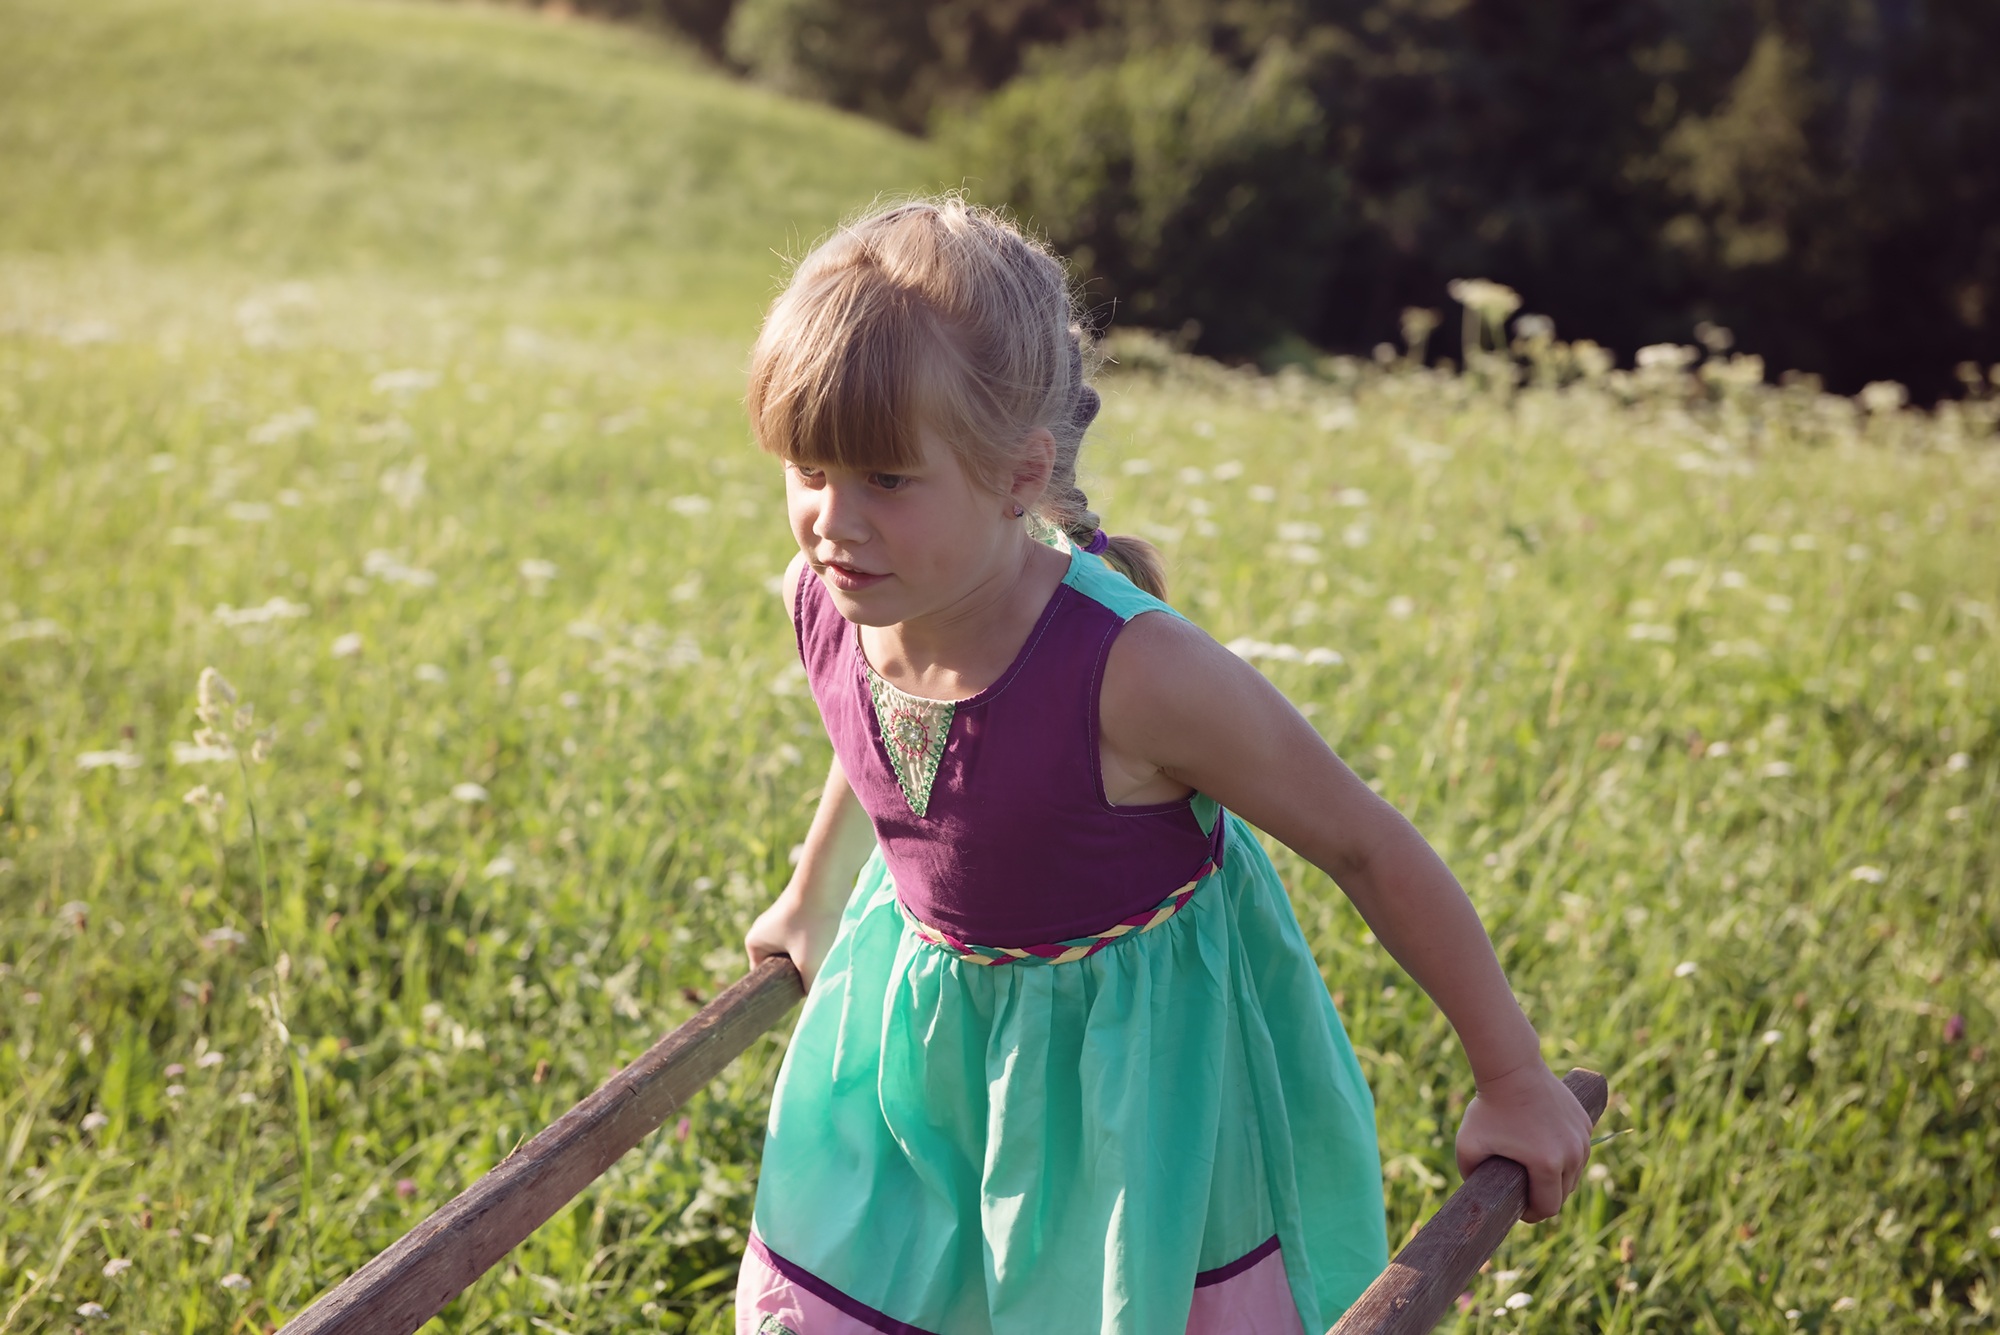
nature, grass, person, people, girl, lawn, meadow, play, sunlight, flower, summer, spring, green, child, leisure, childhood, season, dress, toddler, blond, out, portrait photography